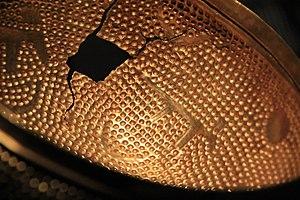
La coupe en or d'Altstetten a été trouvée en 1906 à Zurich-Altstetten. Elle date de la fin de l'âge du bronze et, avec un poids de 910 grammes, est considérée comme l'une des coupes en or les plus lourdes de cette époque en Europe. Elle est exposée au Musée national suisse de Zurich, juste à côté du trésor d'Erstfeld.